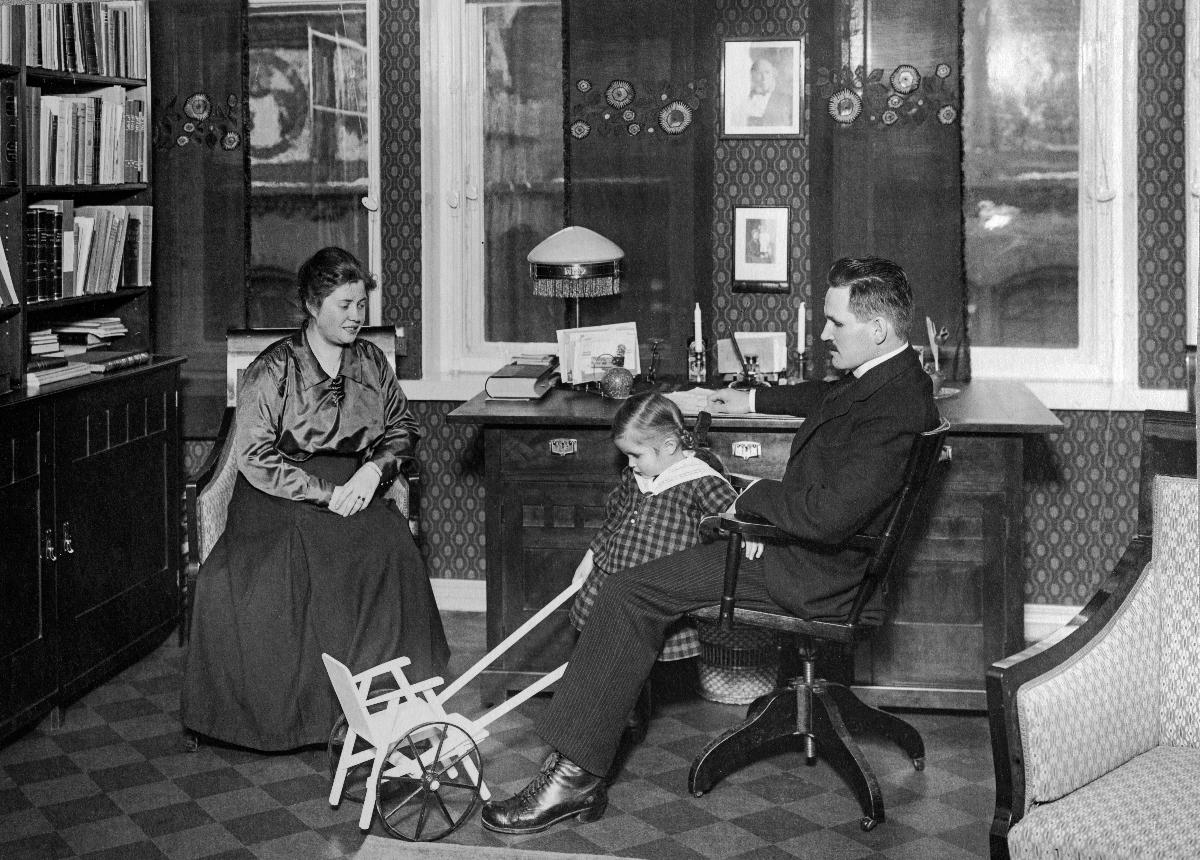
O. W. Louhivuori perheineen
O. W. Louhivuori with his family
sisällön kuvaus: Senaattori O. W. Louhivuori perheineen työhuoneessaan 1917. content description: Senator O. W. Louhivuori with his family in his study 1917.
Kuvaaja: Eric Sundström, kuvaaja
Vuosi: 1917
Paikka: Suomi
Aiheet: Louhivuori, Hilja; Louhivuori, Wilho; Louhivuori-Erich, Kaisu; henkilöt; perheet; senaattorit; koti; huoneet; interiöörit; leikkikalut; persons; families; senators; home; rooms; interiors; Finnish senators; playthings; personer (individer); familjer; senatorer; hem (boende); rum; interiörer; leksaker